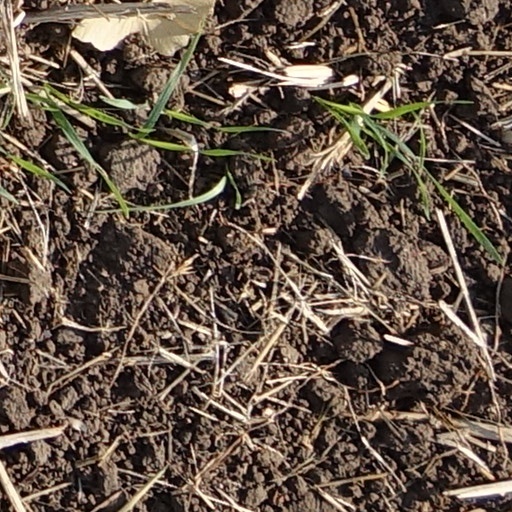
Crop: wheat